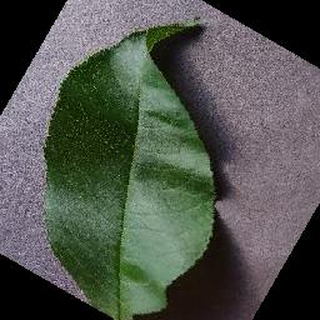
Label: healthy_peach